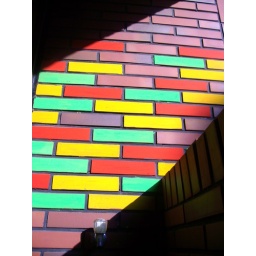
Photography in my house balcony